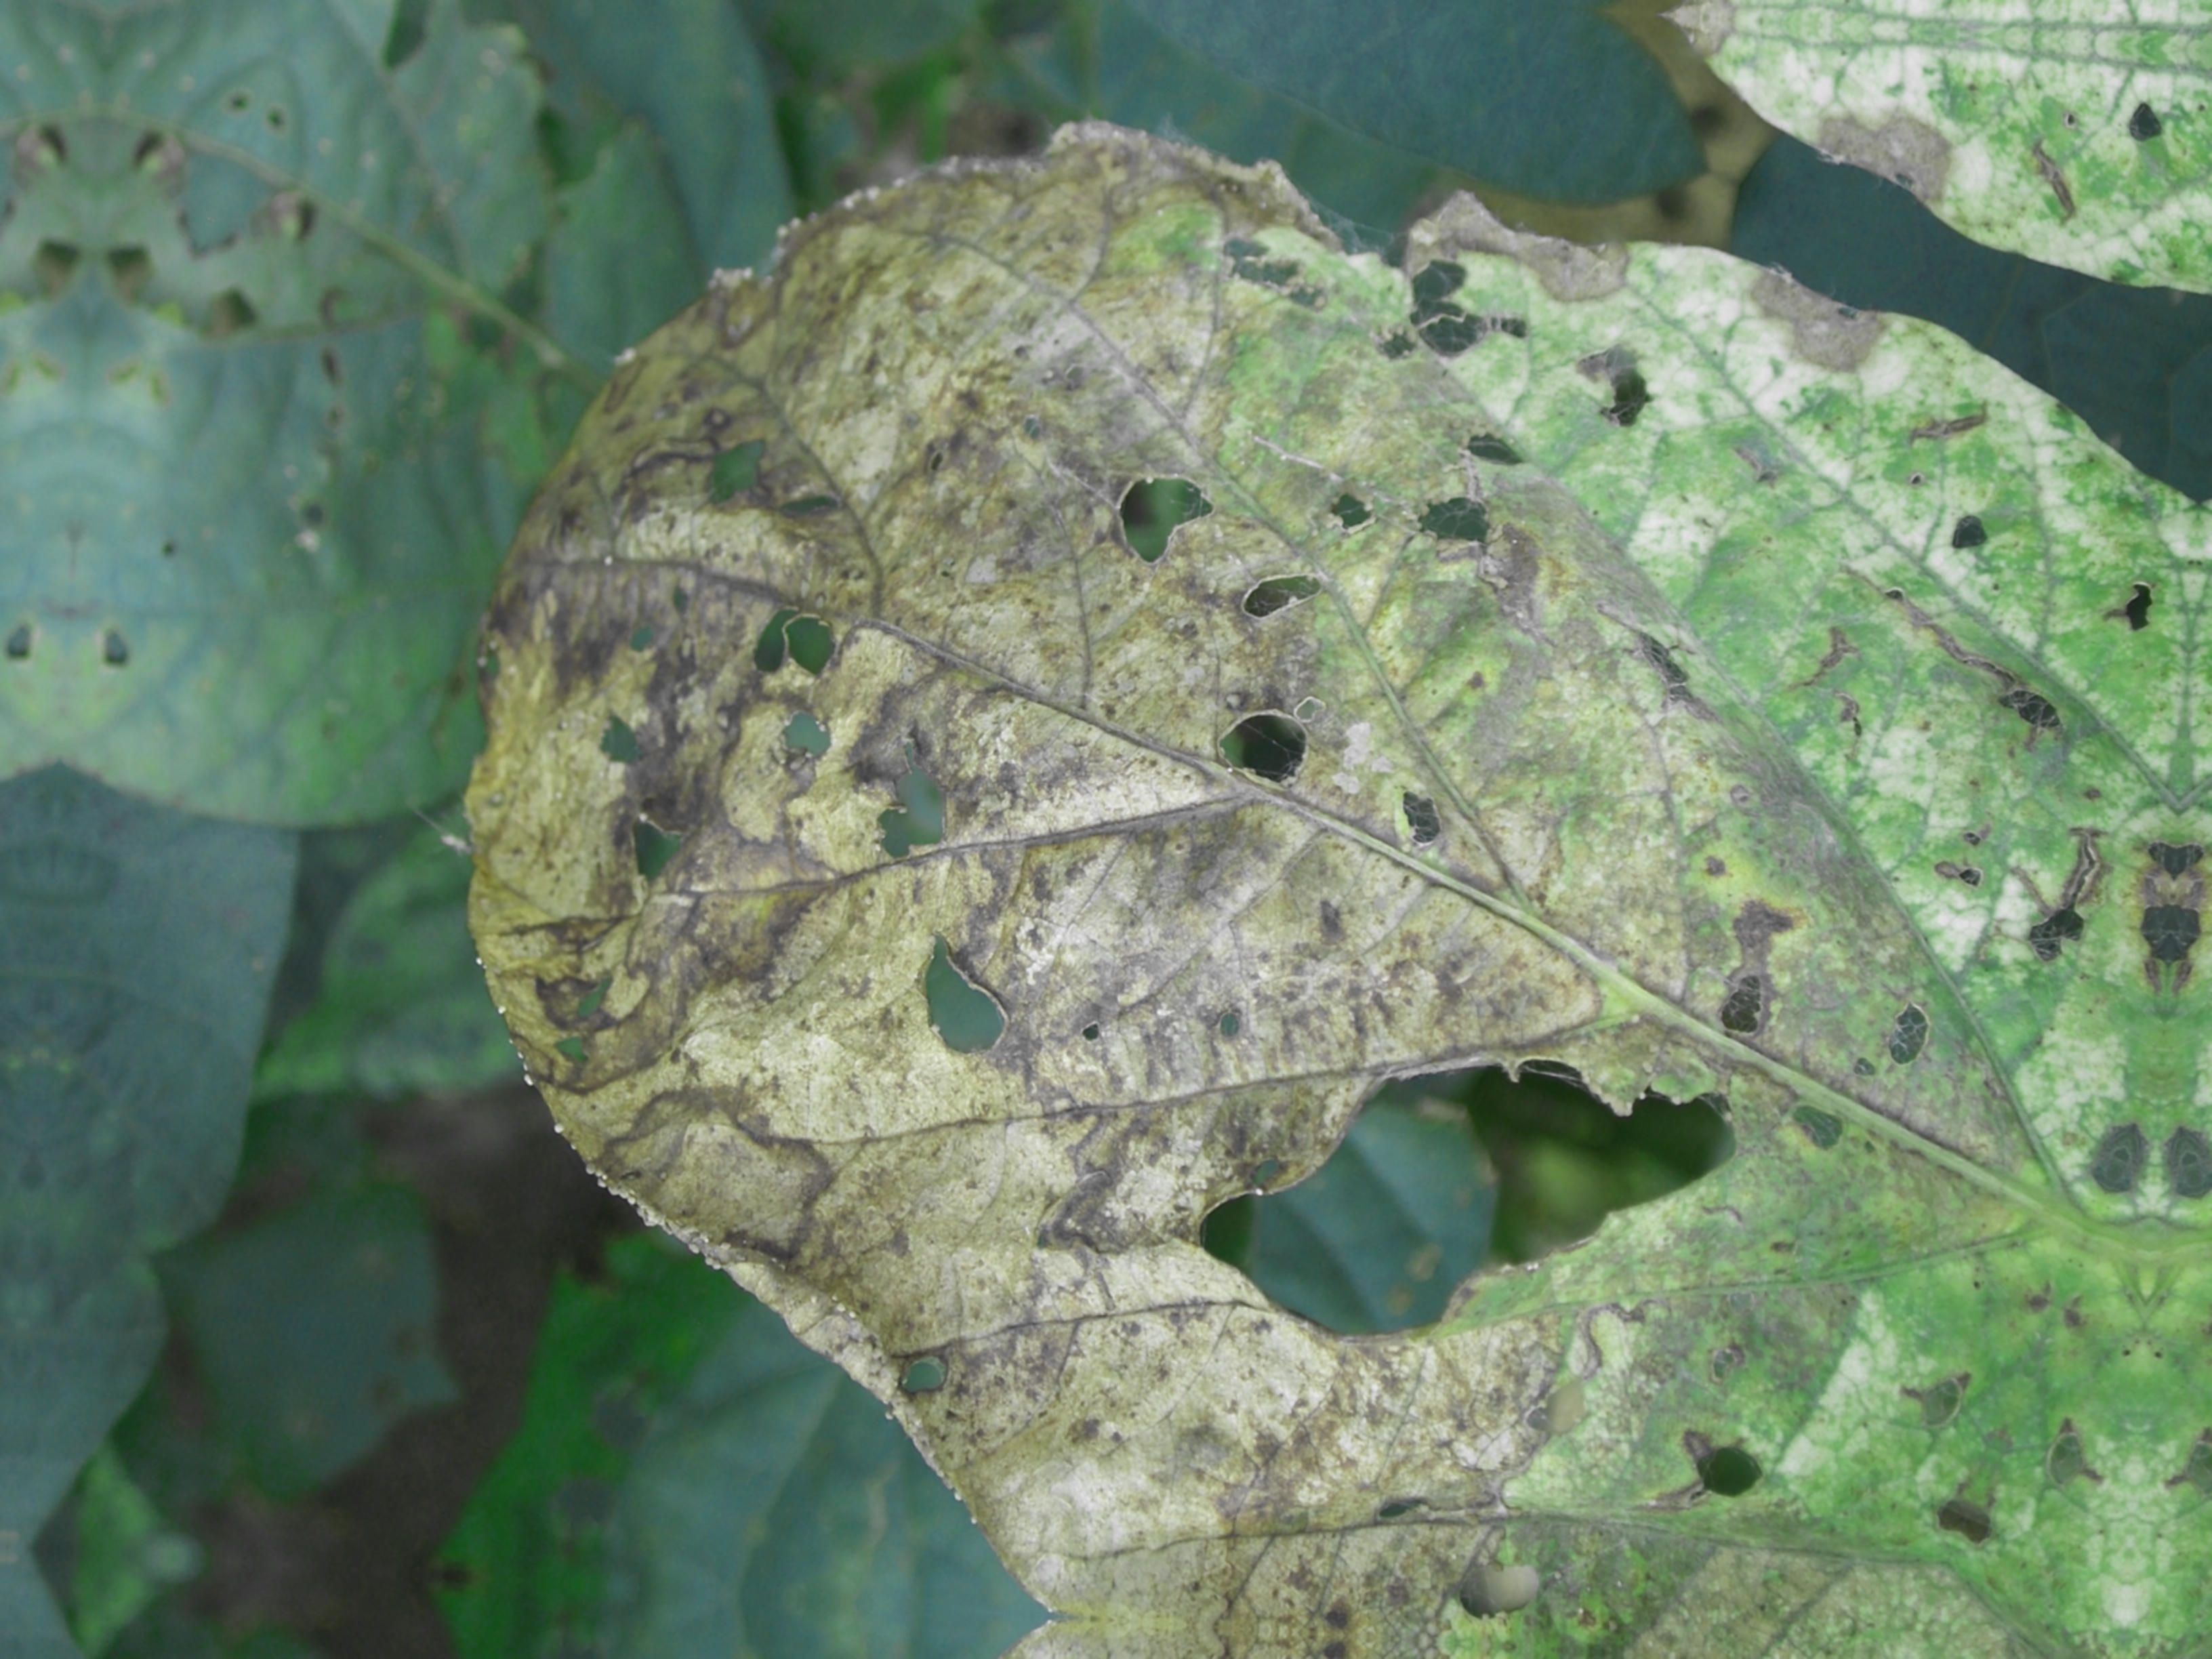
Label: Disease